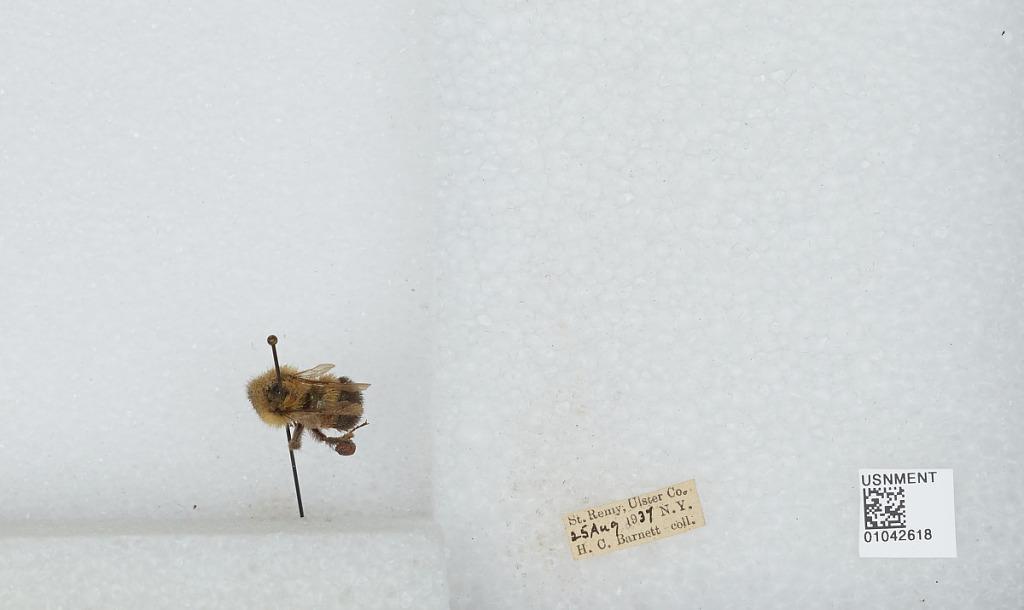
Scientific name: Bombus sp.
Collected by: H. Barnett
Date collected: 1937-8-25
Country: United States
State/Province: New York
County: Ulster
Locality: St. Remy
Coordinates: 41.8833, -74.0214